Stand Athletic F.C.

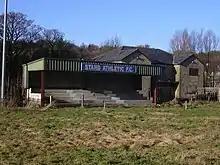
The club's overgrown ground in January 2009.

The club's overgrown pitch and dilapidated home supporters' stand at Ewood Bridge can be seen from the East Lancashire Railway, close to the Irwell Vale railway station. The ground is located just off Blackburn Road (B6527) between the railway line and the River Irwell.